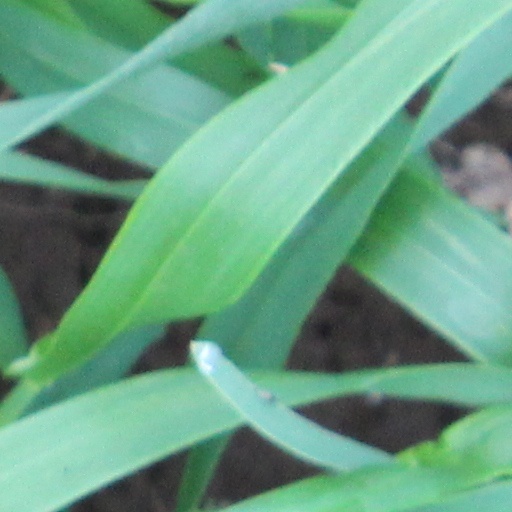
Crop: wheat